Koxinga

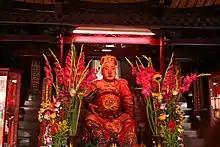
Image of Koxinga Temple in Tainan

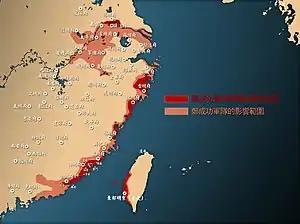
Extent of territory held by Koxinga (red), sphere of influence (pink)

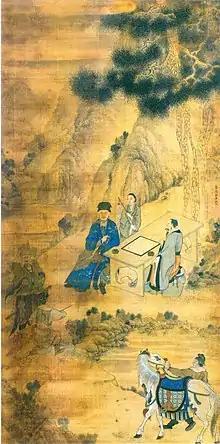
A portrait of Zheng Chenggong painted by Huang Zi 黃梓

In 1661, Koxinga led his troops on a landing at "Lakjemuyse" to attack the Dutch colonists in Dutch Formosa. Koxinga said to the Dutch "Hitherto this island had always belonged to China, and the Dutch had doubtless been permitted to live there, seeing that the Chinese did not require it for themselves; but requiring it now, it was only fair that Dutch strangers, who came from far regions, should give way to the masters of the island."